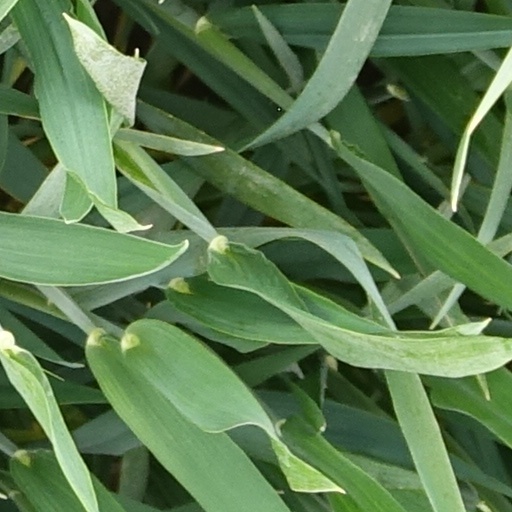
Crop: wheat